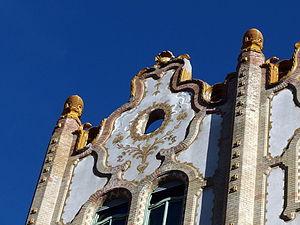
La Sécession hongroise est un courant de l'Art nouveau dont l'essor est intimement lié au travail d'Ödön Lechner, dont l'objectif était de créer un « style national hongrois » en mêlant aux motifs et formes traditionnels de l'Art nouveau des éléments d'inspiration orientale. L'aire d'influence de cette école architecturale comprend la Hongrie contemporaine, ainsi que les anciens territoires autrefois sous sa tutelle : la Slovaquie, la Transylvanie, la Voïvodine et la Croatie.